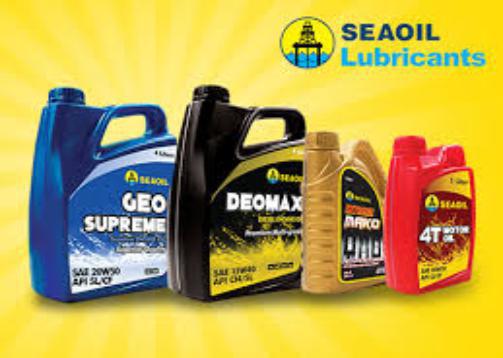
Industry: Transportation